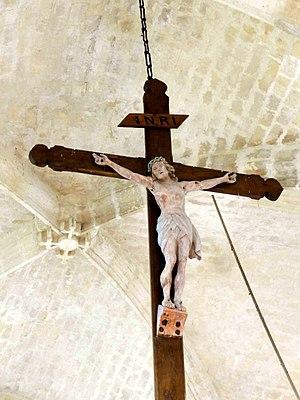
Nef, Christ en croix subsistant de la poutre de gloire.
L'église Notre-Dame d'Armancourt est une église catholique située à Armancourt, dans le département de l'Oise. Elle a été construite en plusieurs étapes entre le second quart du XVIᵉ siècle et le début XVIIᵉ siècle, dans le style gothique flamboyant. Contrairement à l'usage général, la nef a été construite avant le chœur, dont les fenêtres en plein cintre annoncent la Renaissance. Le portail occidental est également de style Renaissance, ce qui donne à penser qu'il a été ajouté après coup. C'est peut-être également le cas des voûtes du collatéral, où l'on voit gravée la date de 1614. L'église se remarque par sa situation pittoresque, son homogénéité relative, son appareil solide en pierre de taille, et par son plan dissymétrique. Il ne comporte qu'un unique collatéral, au sud, mais le transept déborde autant au sud qu'au nord, car son bras méridional est d'autant plus profond que le collatéral est large. Cependant, l'église est de faible intérêt architectural, et ses seuls éléments de décoration sont le portail, les réseaux de certaines fenêtres, et certaines clés de voûte.